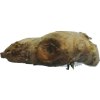
Label: ginger